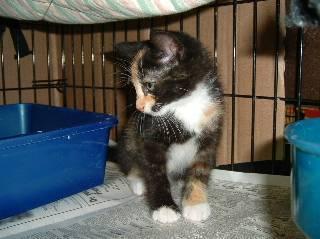
cat